Shahadat Hossain

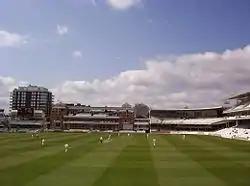
Hossain made his Test debut at Lord's Cricket Ground in England in 2005. Five years later, on his second tour of the country, he became the first Bangladeshi to be added to the Lord's honours board.

In his debut Test against England at Lord's in 2005 Hossain conceded 101 runs in 12 overs without taking a wicket, an economy rate of 8.41.